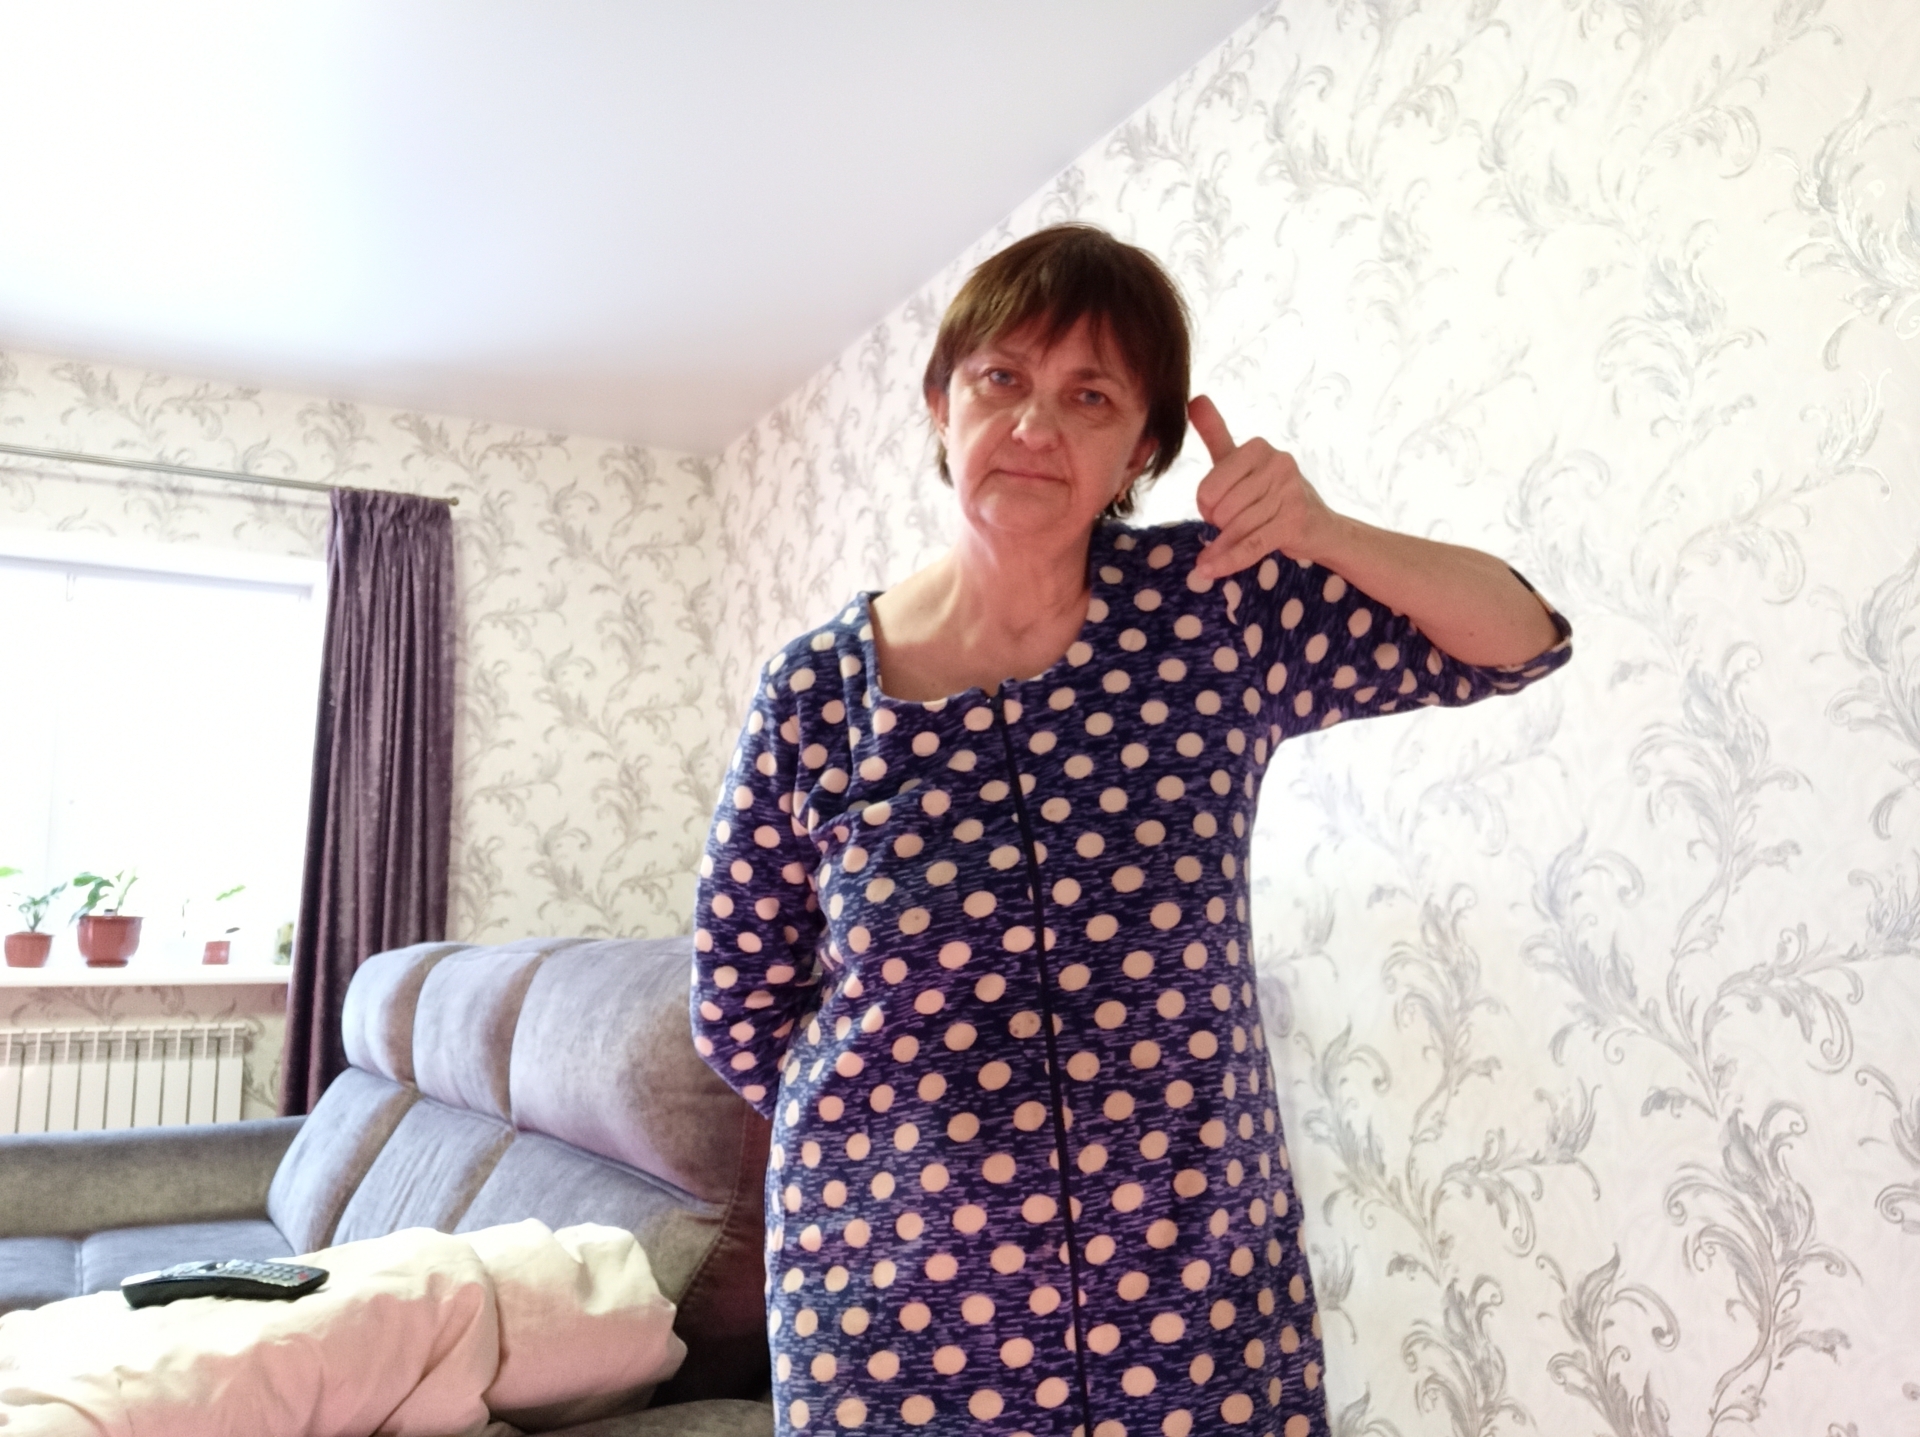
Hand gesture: call